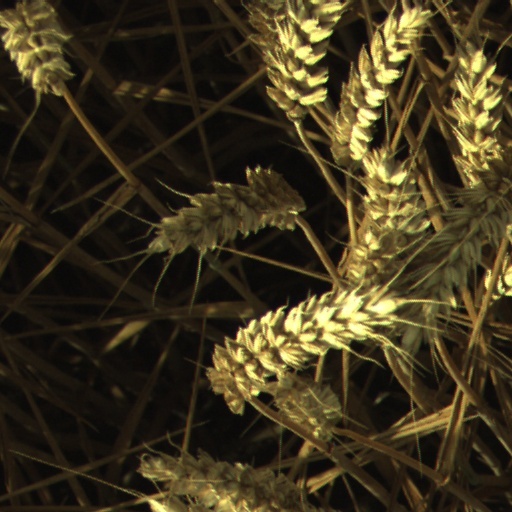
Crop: wheat